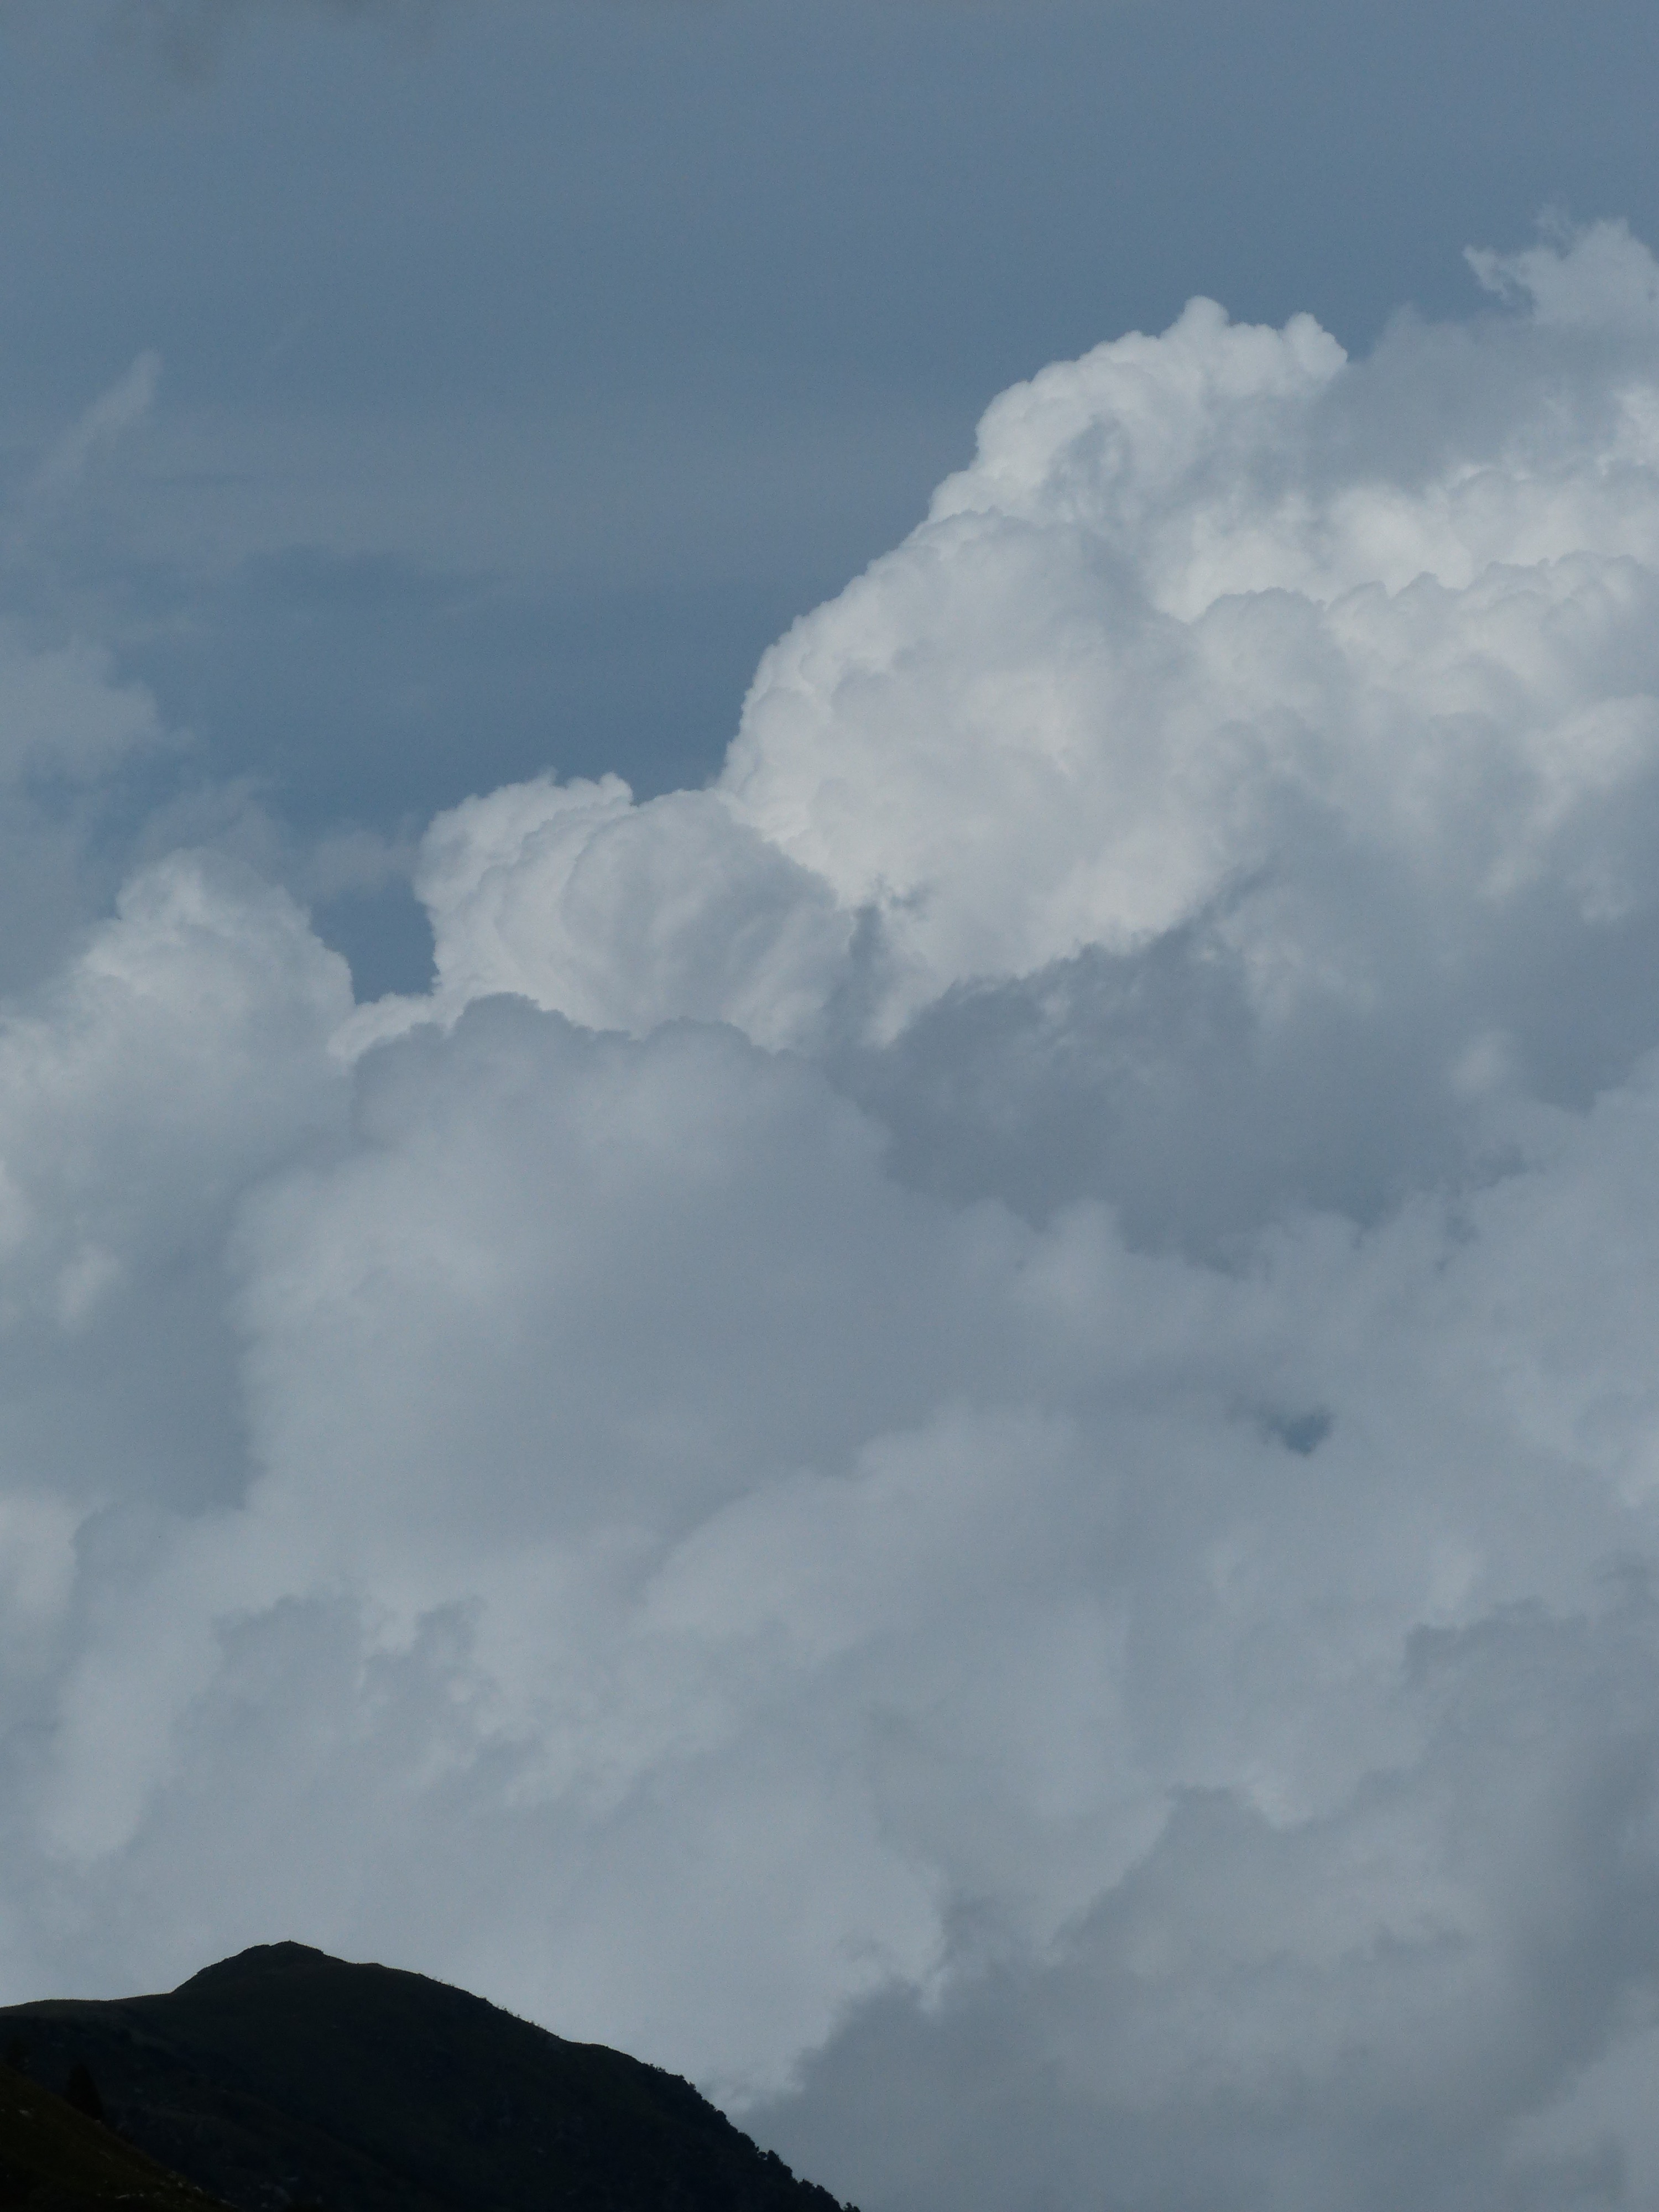
mountain, cloud, sky, white, cloudy, atmosphere, mountain range, weather, cumulus, blue, clouds, thundercloud, cloud tower, meteorological phenomenon, cloud mountain, atmosphere of earth, mountainous landforms